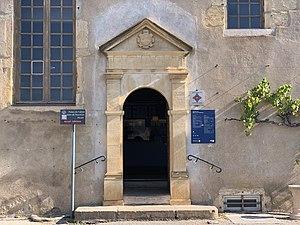
Palais de l'Abbé Jean de Bourbon, Cluny.
Le musée Ochier, renommé Musée d'Art et d'Archéologie, est situé à Cluny en Saône-et-Loire, installé dans le palais abbatial Jean de Bourbon, construit dans la seconde moitié du XVᵉ siècle.